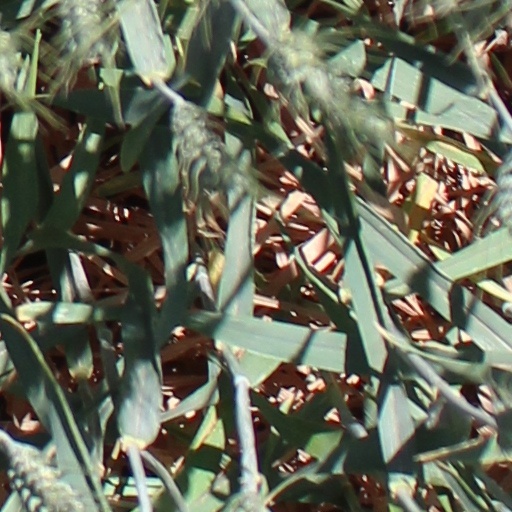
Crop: wheat